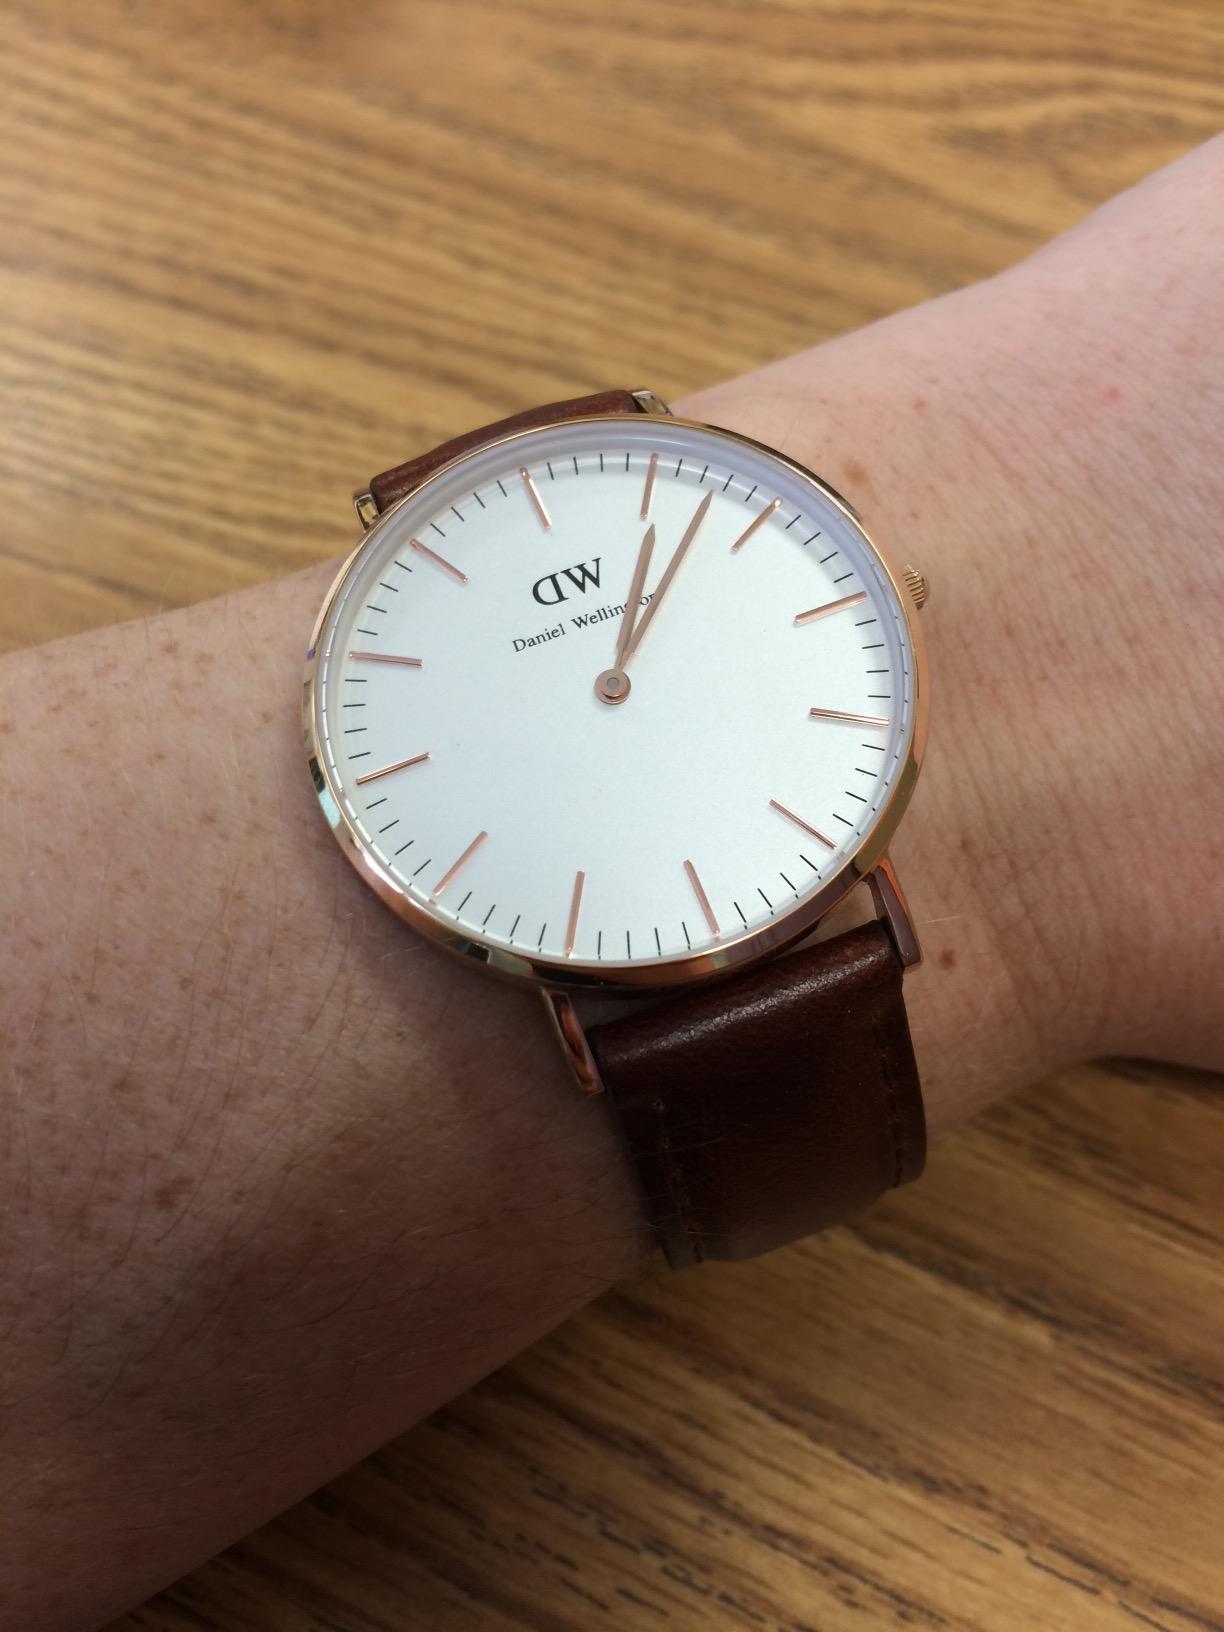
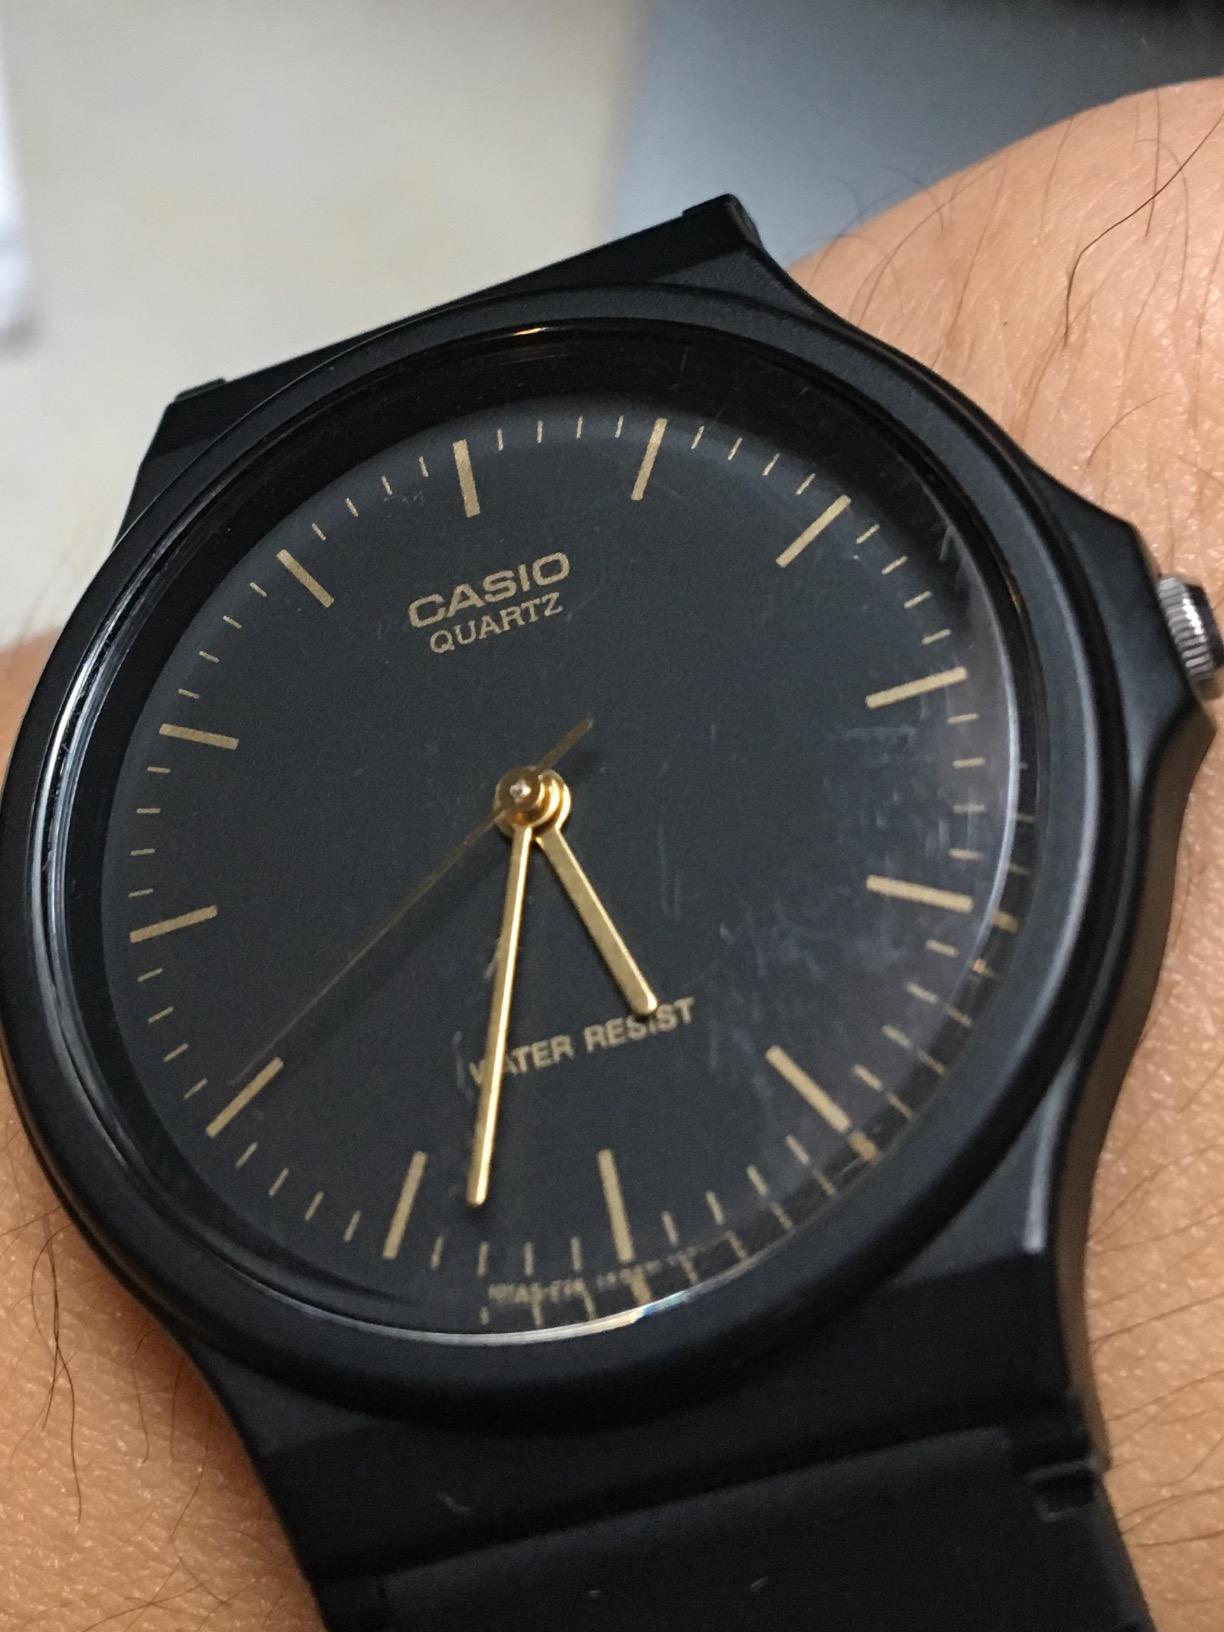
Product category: accessories_watch
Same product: no